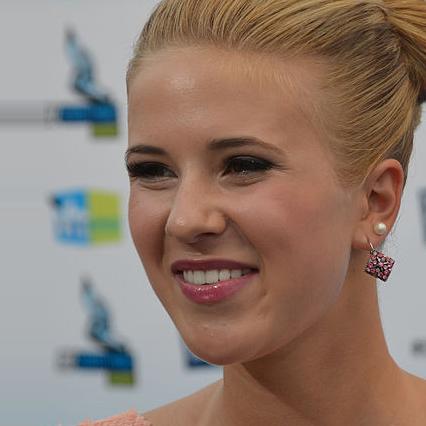
Age: 16